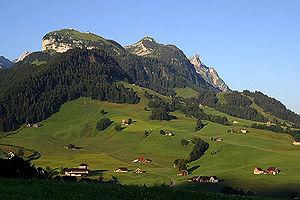
Les Préalpes suisses forment un vaste ensemble de massifs montagneux de moyenne altitude en bordure nord des Alpes. Elles s'étirent du lac Léman au sud jusqu'au Rhin à la frontière autrichienne et bordent par conséquent le sud du plateau suisse. Les Préalpes couvrent environ 12 % de la superficie du pays.